List of populated places in Bayburt Province

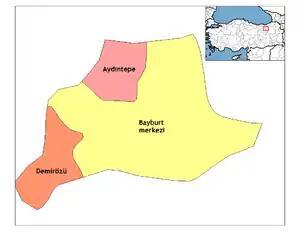
Bayburt Province

Below is the list of populated places in Bayburt Province, Turkey by the districts. In the following lists first place in each list is the administrative center of the district.